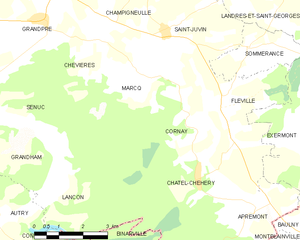
Carte des communes françaises: Cornay